Tethys Ocean

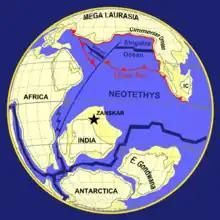
Plate tectonic reconstruction of the Tethys realm at 100 Mya

Between the Jurassic and the Late Cretaceous, which started about 100 Mya, Gondwana began breaking up, pushing Africa and India north across the Tethys and opening up the Indian Ocean. During the Late Cretaceous the Tethys sea was home to many different animals, including marine reptiles, bony fish, cartilaginous fish and cephalopods. The islands that were located in the northern parts of the Tethys sea (Europe) created biodiverse ecosystems that had animals that went through insular dwarfism and insular gigantism. The insular dwarfism process happened mostly to the dinosaurs that lived on the islands, like the sauropods and the hadrosaurs. Telmatosaurus is a good representation of the insular dwarfism process. While the insular dwarfism process happened to the dinosaurs, the pterosaurs that lived on the islands went through the process known as insular gigantism. Hatzegopteryx was a huge azhdarchid pterosaur that lived on the islands of the Tethys sea. This giant pterosaur would have filled its ecological niche as an apex predator. During the Maastrichtian, the Tethys sea had many different large mosasaurs that lived in the same geographical area and would have competed with each other. Europe had large mosasaurs like Prognathodon giganteus, Prognathodon saturator, Prognathodon sectorius, Mosasaurus hoffmannii and Mosasaurus lemonnieri. North Africa would have also had large mosasaurs like Prognathodon giganteus, Prognathodon currii, Thalassotitan atrox, Hainosaurus boubker and Mosasaurus beaugei. The competition between many different apex predators is something we don't only see in the Tethys sea, but also in the Western Interior Seaway.